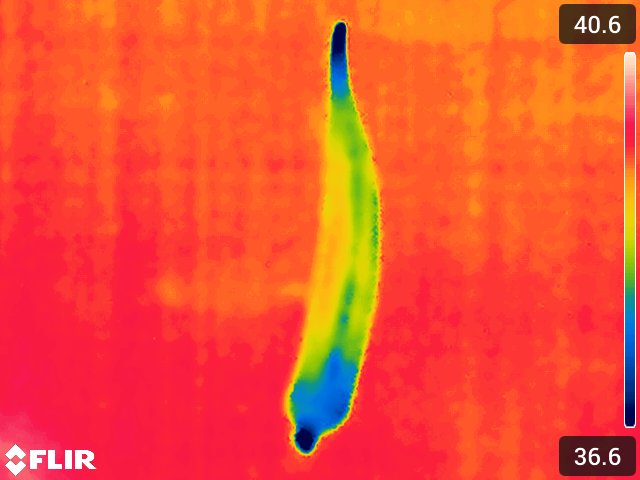
Maturity: over_matured